Falls Around Her

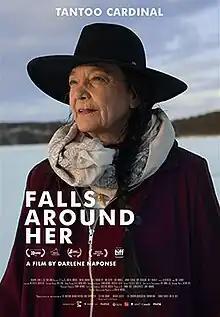
Film poster

Falls Around Her is a 2018 Canadian drama film, written, produced, and directed by Darlene Naponse. The film stars Tantoo Cardinal as Mary Birchbark, an internationally famous First Nations musician who returns to her home community to recharge and reevaluate her life, only to find that her fame is not so easily left behind.